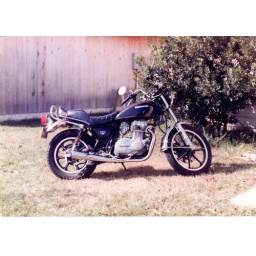
Kawasaki in Virginia Beach - my street bike